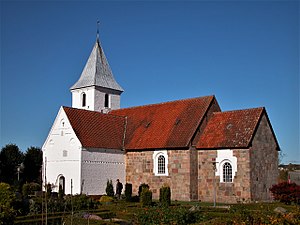
Borum Kirke
Borum Kirke
Borum Kirke, er en landsbykirke i landsbyen Borum, hvis ældste dele, skib og kor er opført af granitkvadre i romansk stil. Oprindelig har koret været afsluttet af en halvrund apsis, men den var så faldefærdig, at den blev nedrevet i 1814. Kirken ligger hævet over landsbyen i dennes sydvestlige hjørne, med præstegården som nærmeste nabo mod syd. Kirkegården er i 1916 udvidet mod syd og vest og tidligere sandsynligvis også mod nord. De gamle markstensdiger, omtalt første gang i 1615, er genanvendt i cementafdækkede kløvstensmure, opført i slutningen af 1800'rne og 1911. Borum kirke har 32 stolestader med plads til 125 personer.